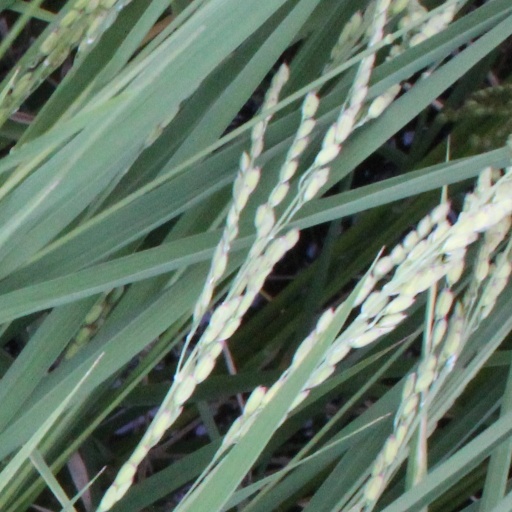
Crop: rice